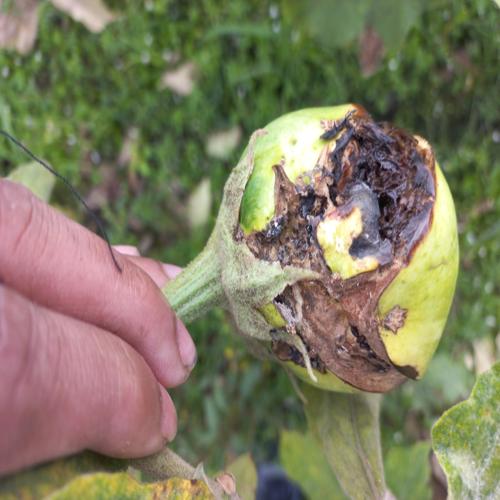
Label: Brinjal Fruit Creaking